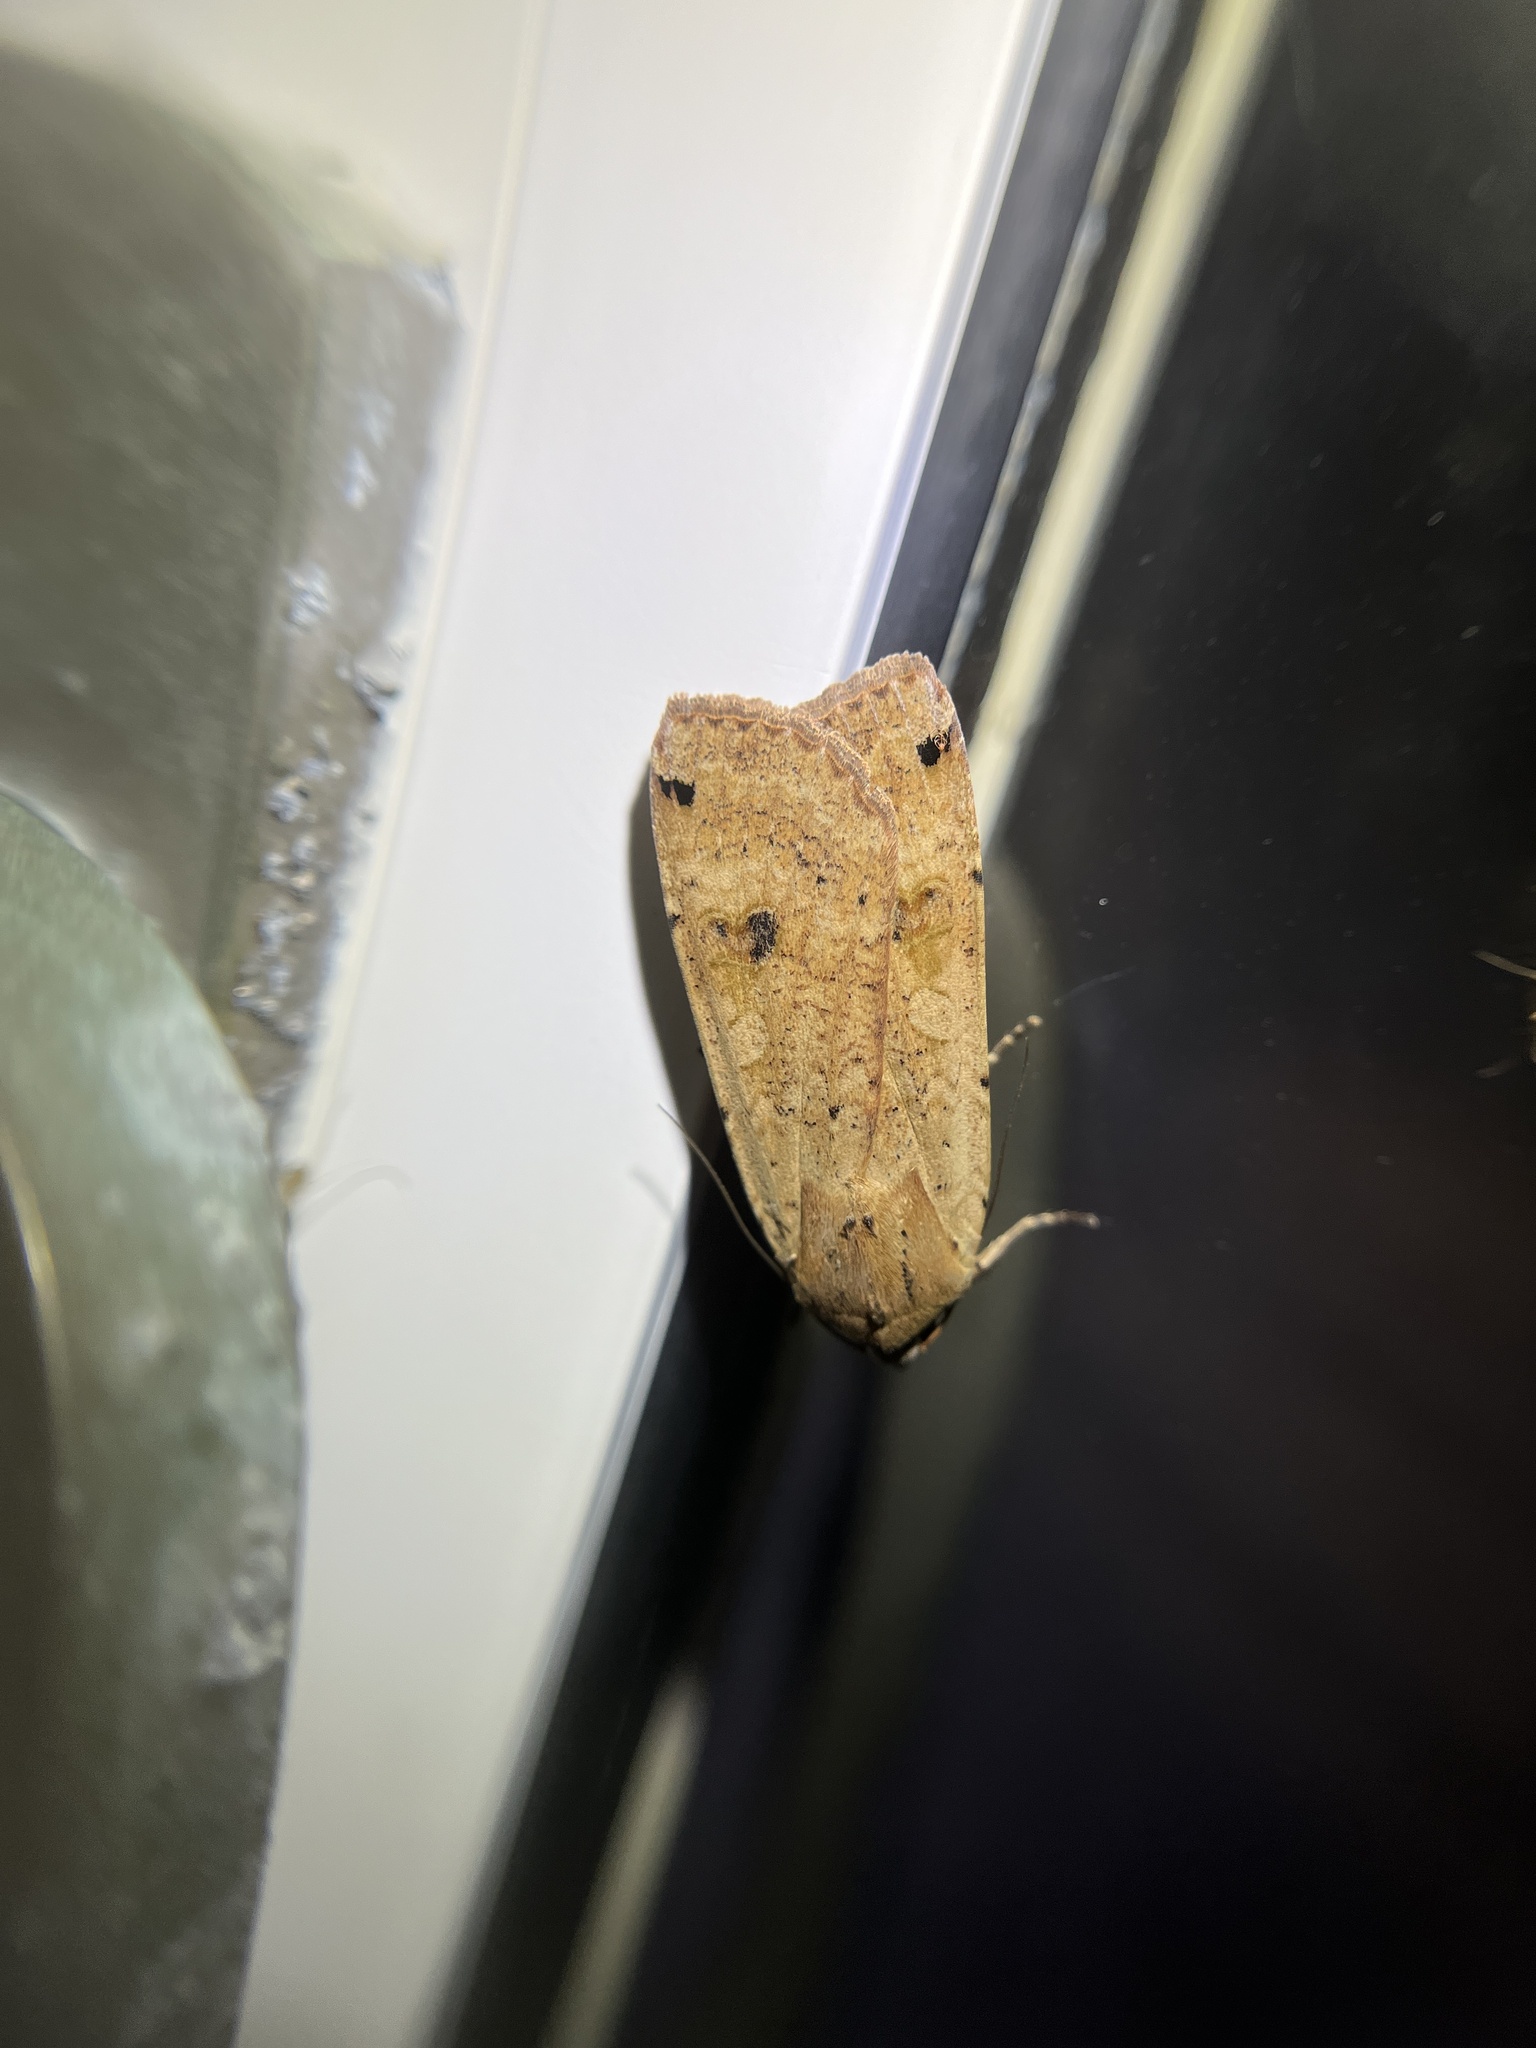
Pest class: cutworms